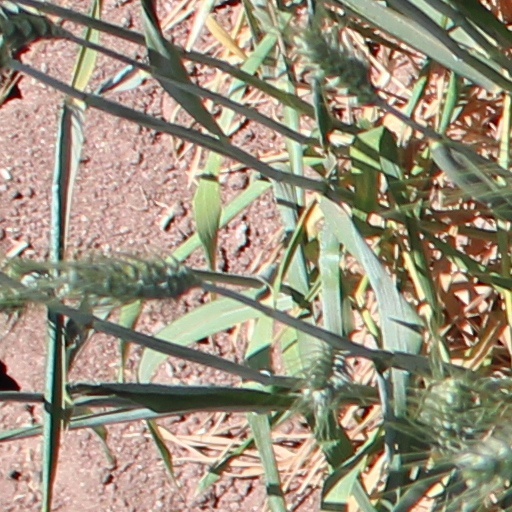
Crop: wheat